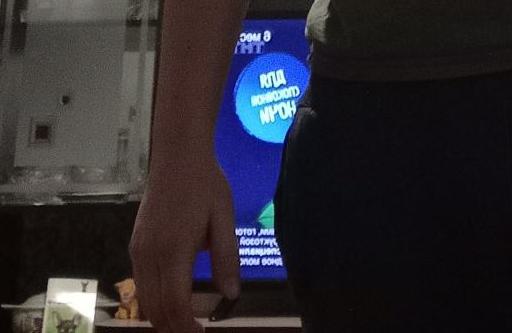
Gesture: no_gesture